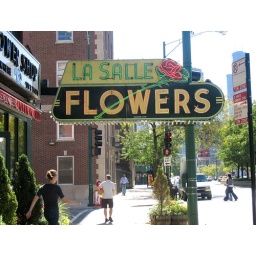
Another favorite sign - flower shop near work.